Matty Kennedy

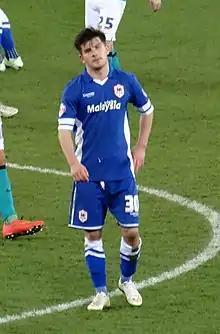
Kennedy playing for Cardiff City in 2015.

On 2 February 2015, Kennedy signed for Championship side Cardiff City on a three-and-a-half-year contract for an undisclosed fee. He made his full debut for the "Bluebirds" 15 days later in a 1–1 draw with Blackburn Rovers at Cardiff City Stadium, playing the full 90 minutes and producing a man of the match performance. He settled in well at the club and was touted as one of manager Russell Slade's best signings for the club. He made a total of 14 league appearances in the second half of the 2014–15 season.